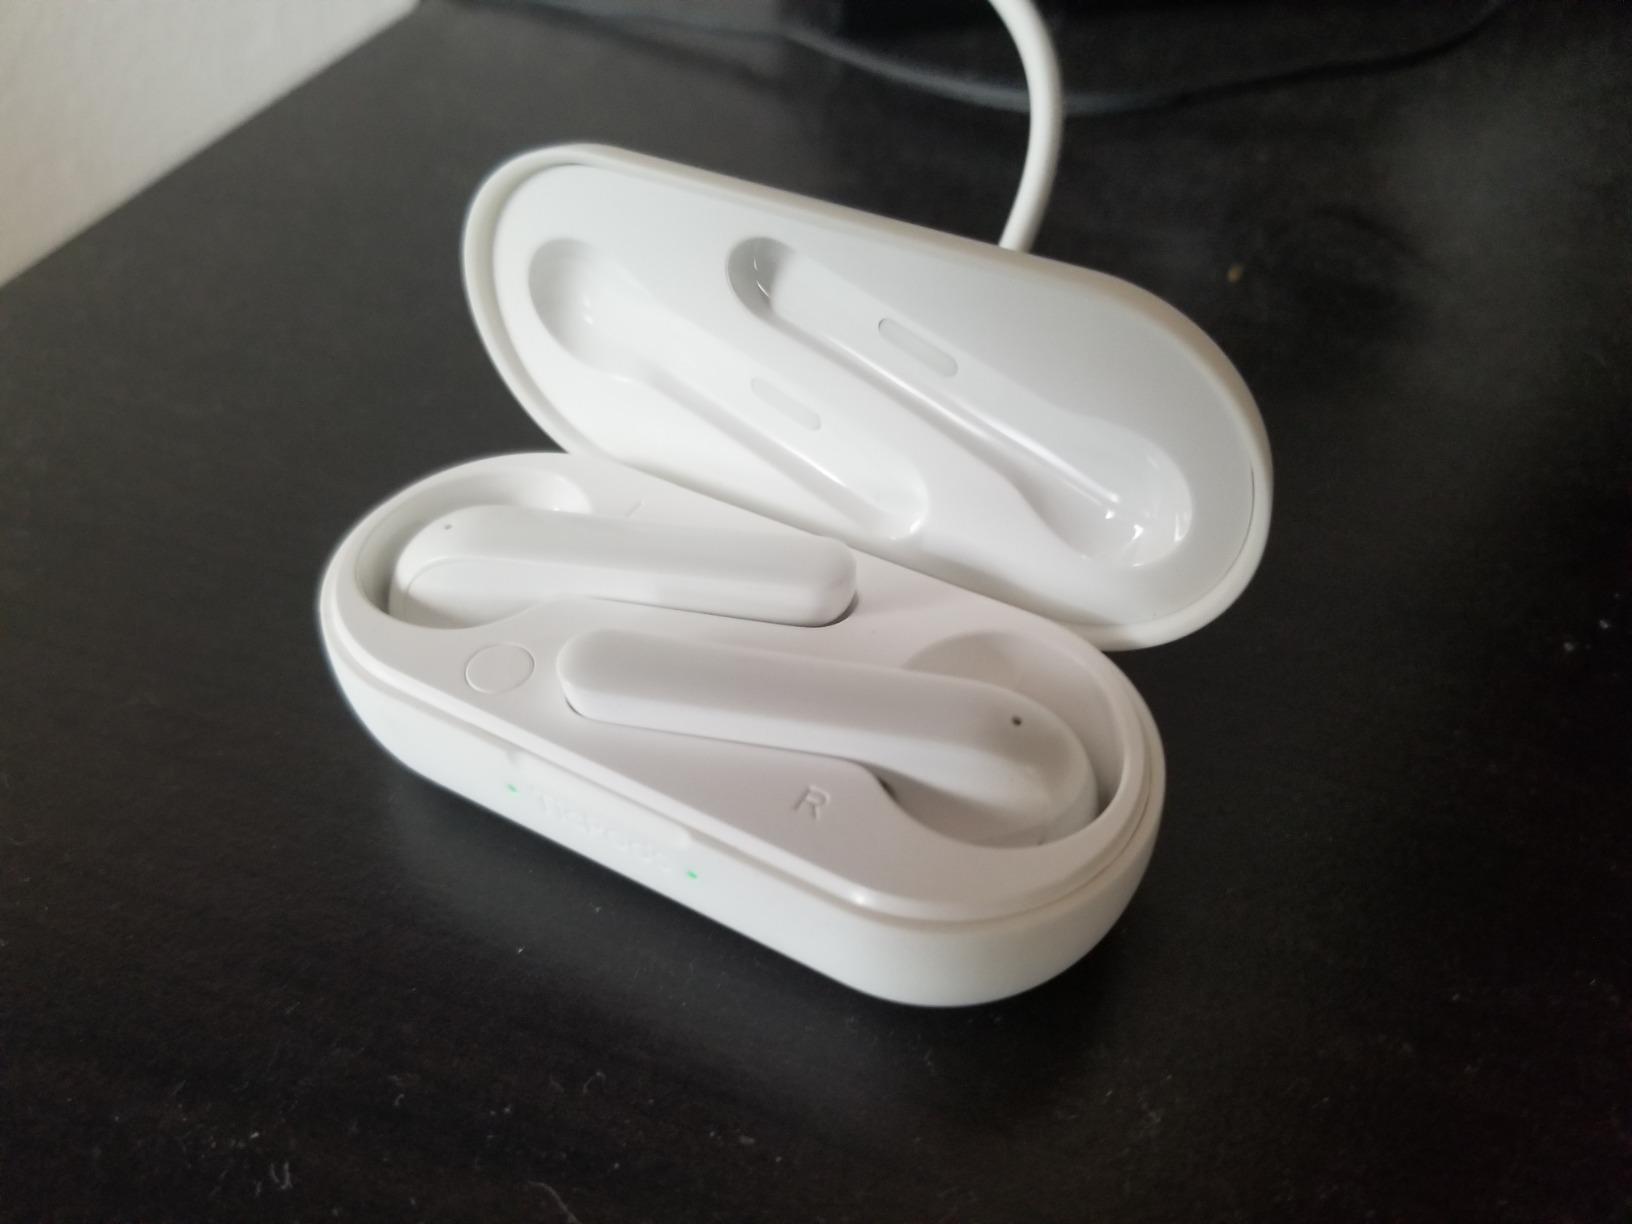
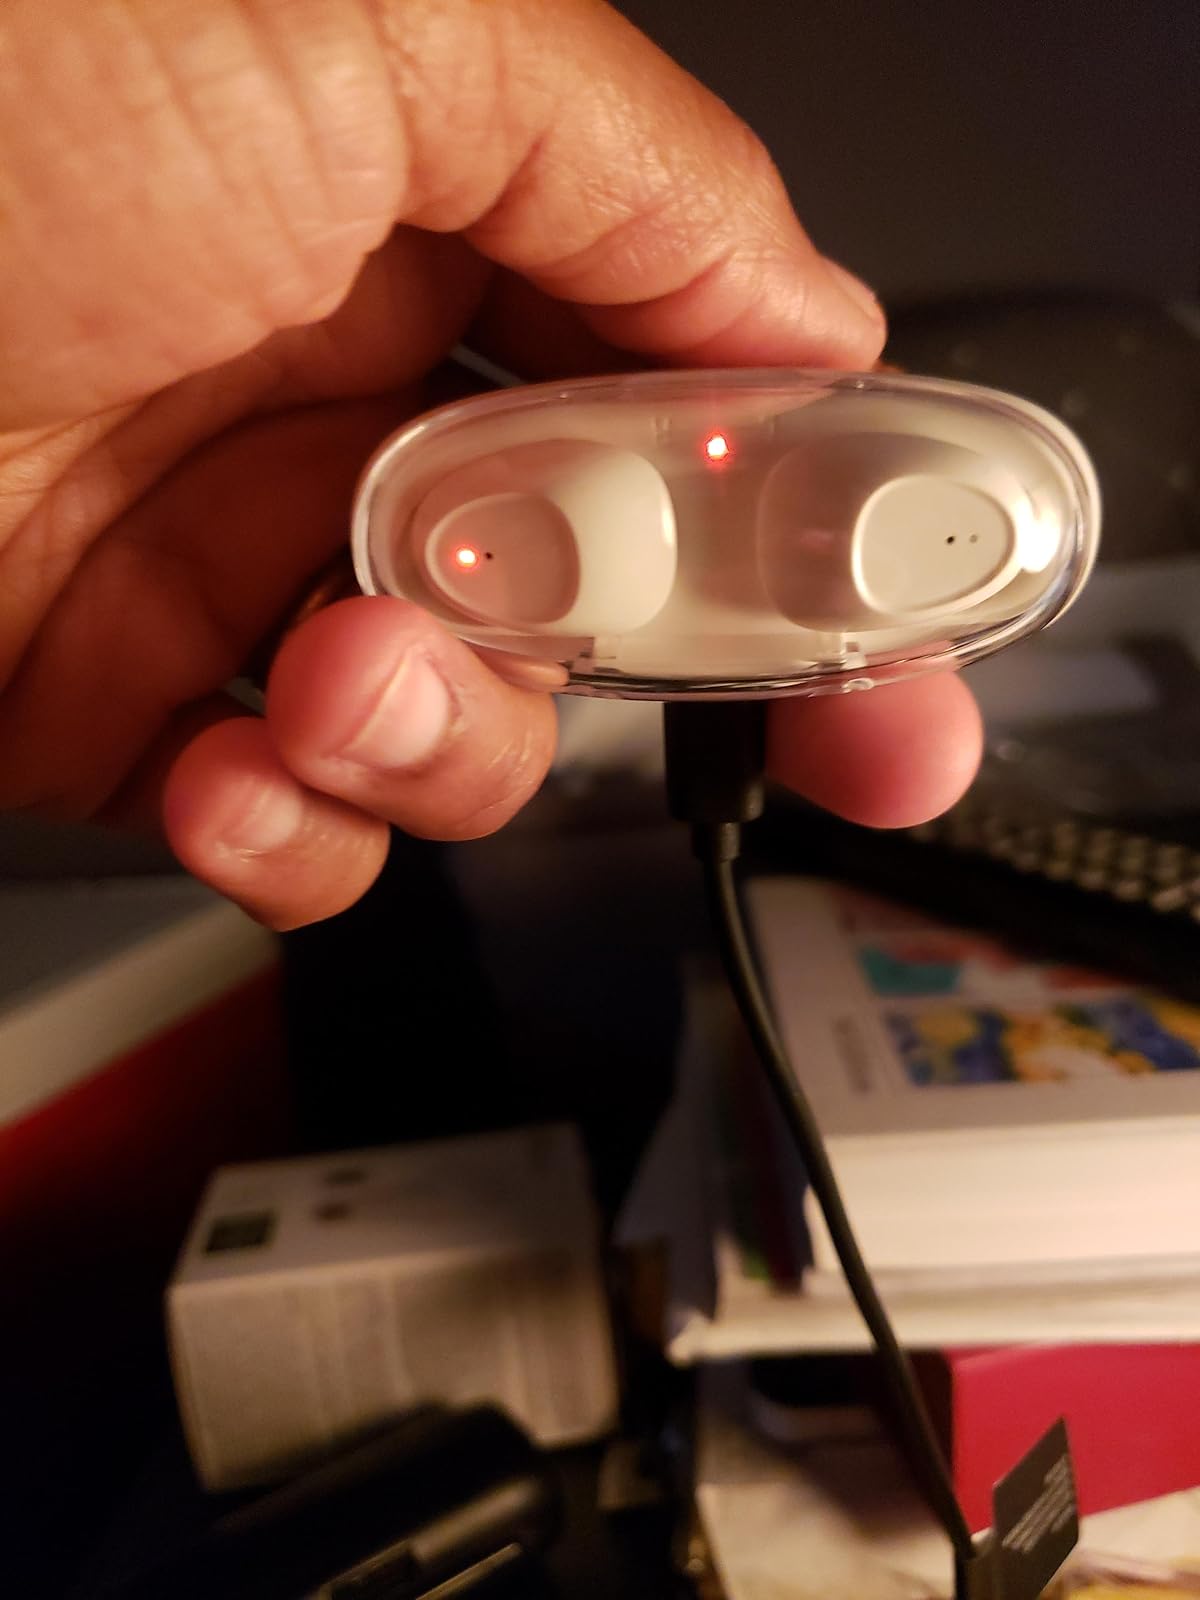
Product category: earbuds
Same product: no